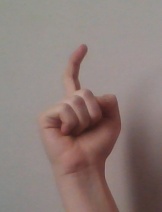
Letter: ra